Moon Chae-won

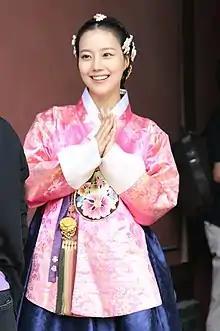
Moon at a photo-shoot for "The Princess' Man" in 2011

In 2011, Moon was offered the sole female role in "War of the Arrows", an action blockbuster set during the Second Manchu invasion of Korea. Along with her costars Park Hae-il and Ryu Seung-ryong, Moon underwent serious archery and horse-riding lessons. "War of the Arrows" eventually went on to become the highest grossing Korean film of 2011, with 7.48 million admissions. Moon was praised for her portrayal of a feminine yet feisty woman abducted by a foreign army on her wedding day, yet who isn't a typical damsel in distress and instead survives by her wits and sheer will. She later received Best New Actress recognition at the Grand Bell Awards and the Blue Dragon Film Awards for her performance.